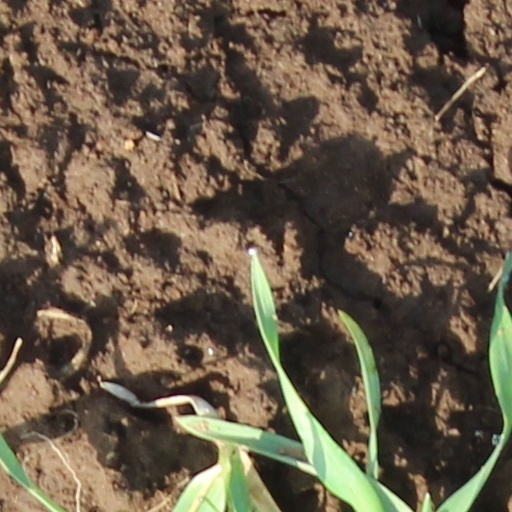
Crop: wheat